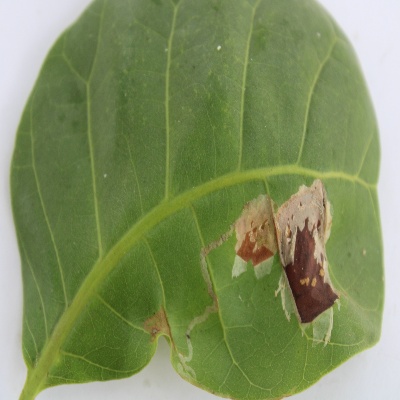
Crop: Cashew
Condition: leaf miner